Flag of Saint Paul, Minnesota

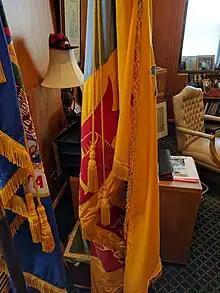
The flag alongside the Flag of Minnesota in the St. Paul City Hall mayor's office

The blue strip in the triband represents the Mississippi River, which runs through both the Twin Cities. The shield is separated into three parts, with a yellow line separating a yellow log cabin and a yellow dome, with the first representing Lucien Gautier's Saint Paul's Chapel in the city, built in 1841 and eventually becoming the city's namesake. The dome symbolizes the city's importance as the location of the Minnesota State Capitol. Connected to the line is a yellow triangle with the bottom vertex cut and replaced with a curved section. Within this triangle is a blue winged wheel, representing the city's role as a transportation hub. The red shield symbolizes the progress and spirit of St. Paul. Where the two engrails at the top of the shield meet, a blue star can be found, representing the star of the north, a popular Minnesota symbol and symbolic of St. Paul's allegiance to Minnesota.